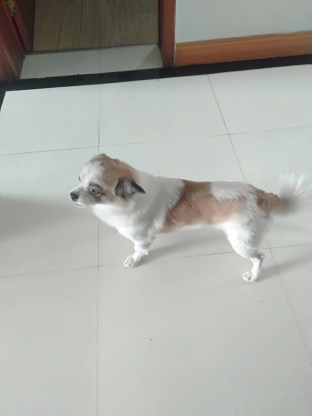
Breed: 3336-n000121-chinese_rural_dog